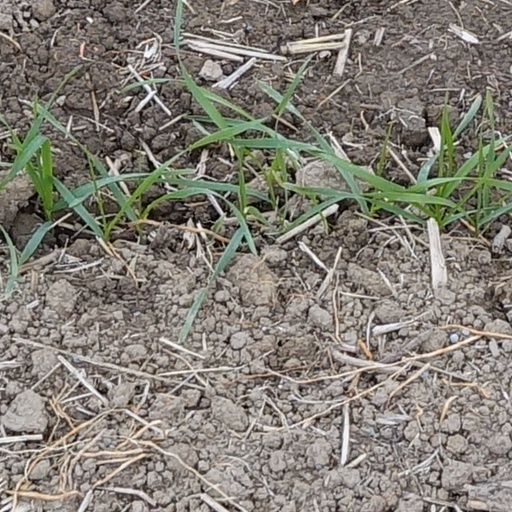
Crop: wheat